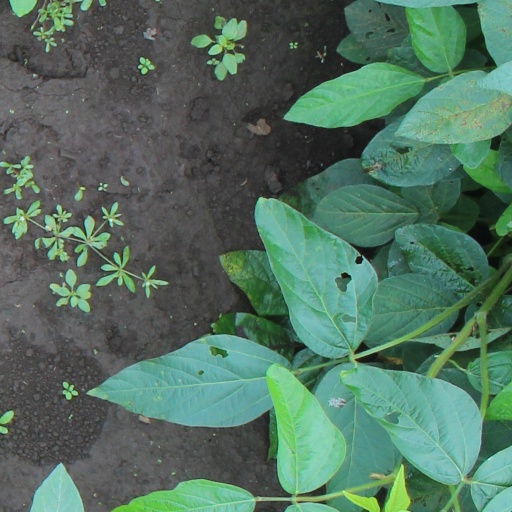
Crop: soybean